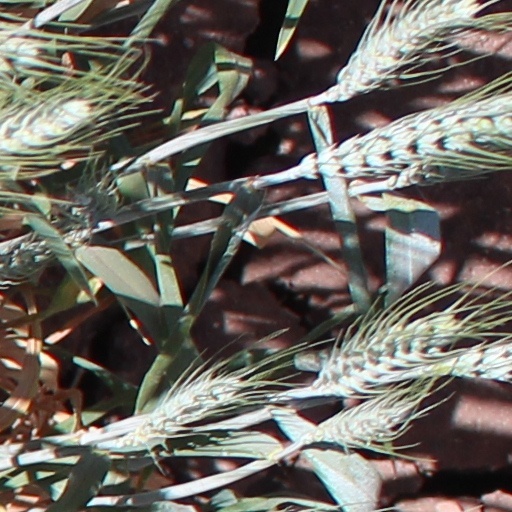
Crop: wheat